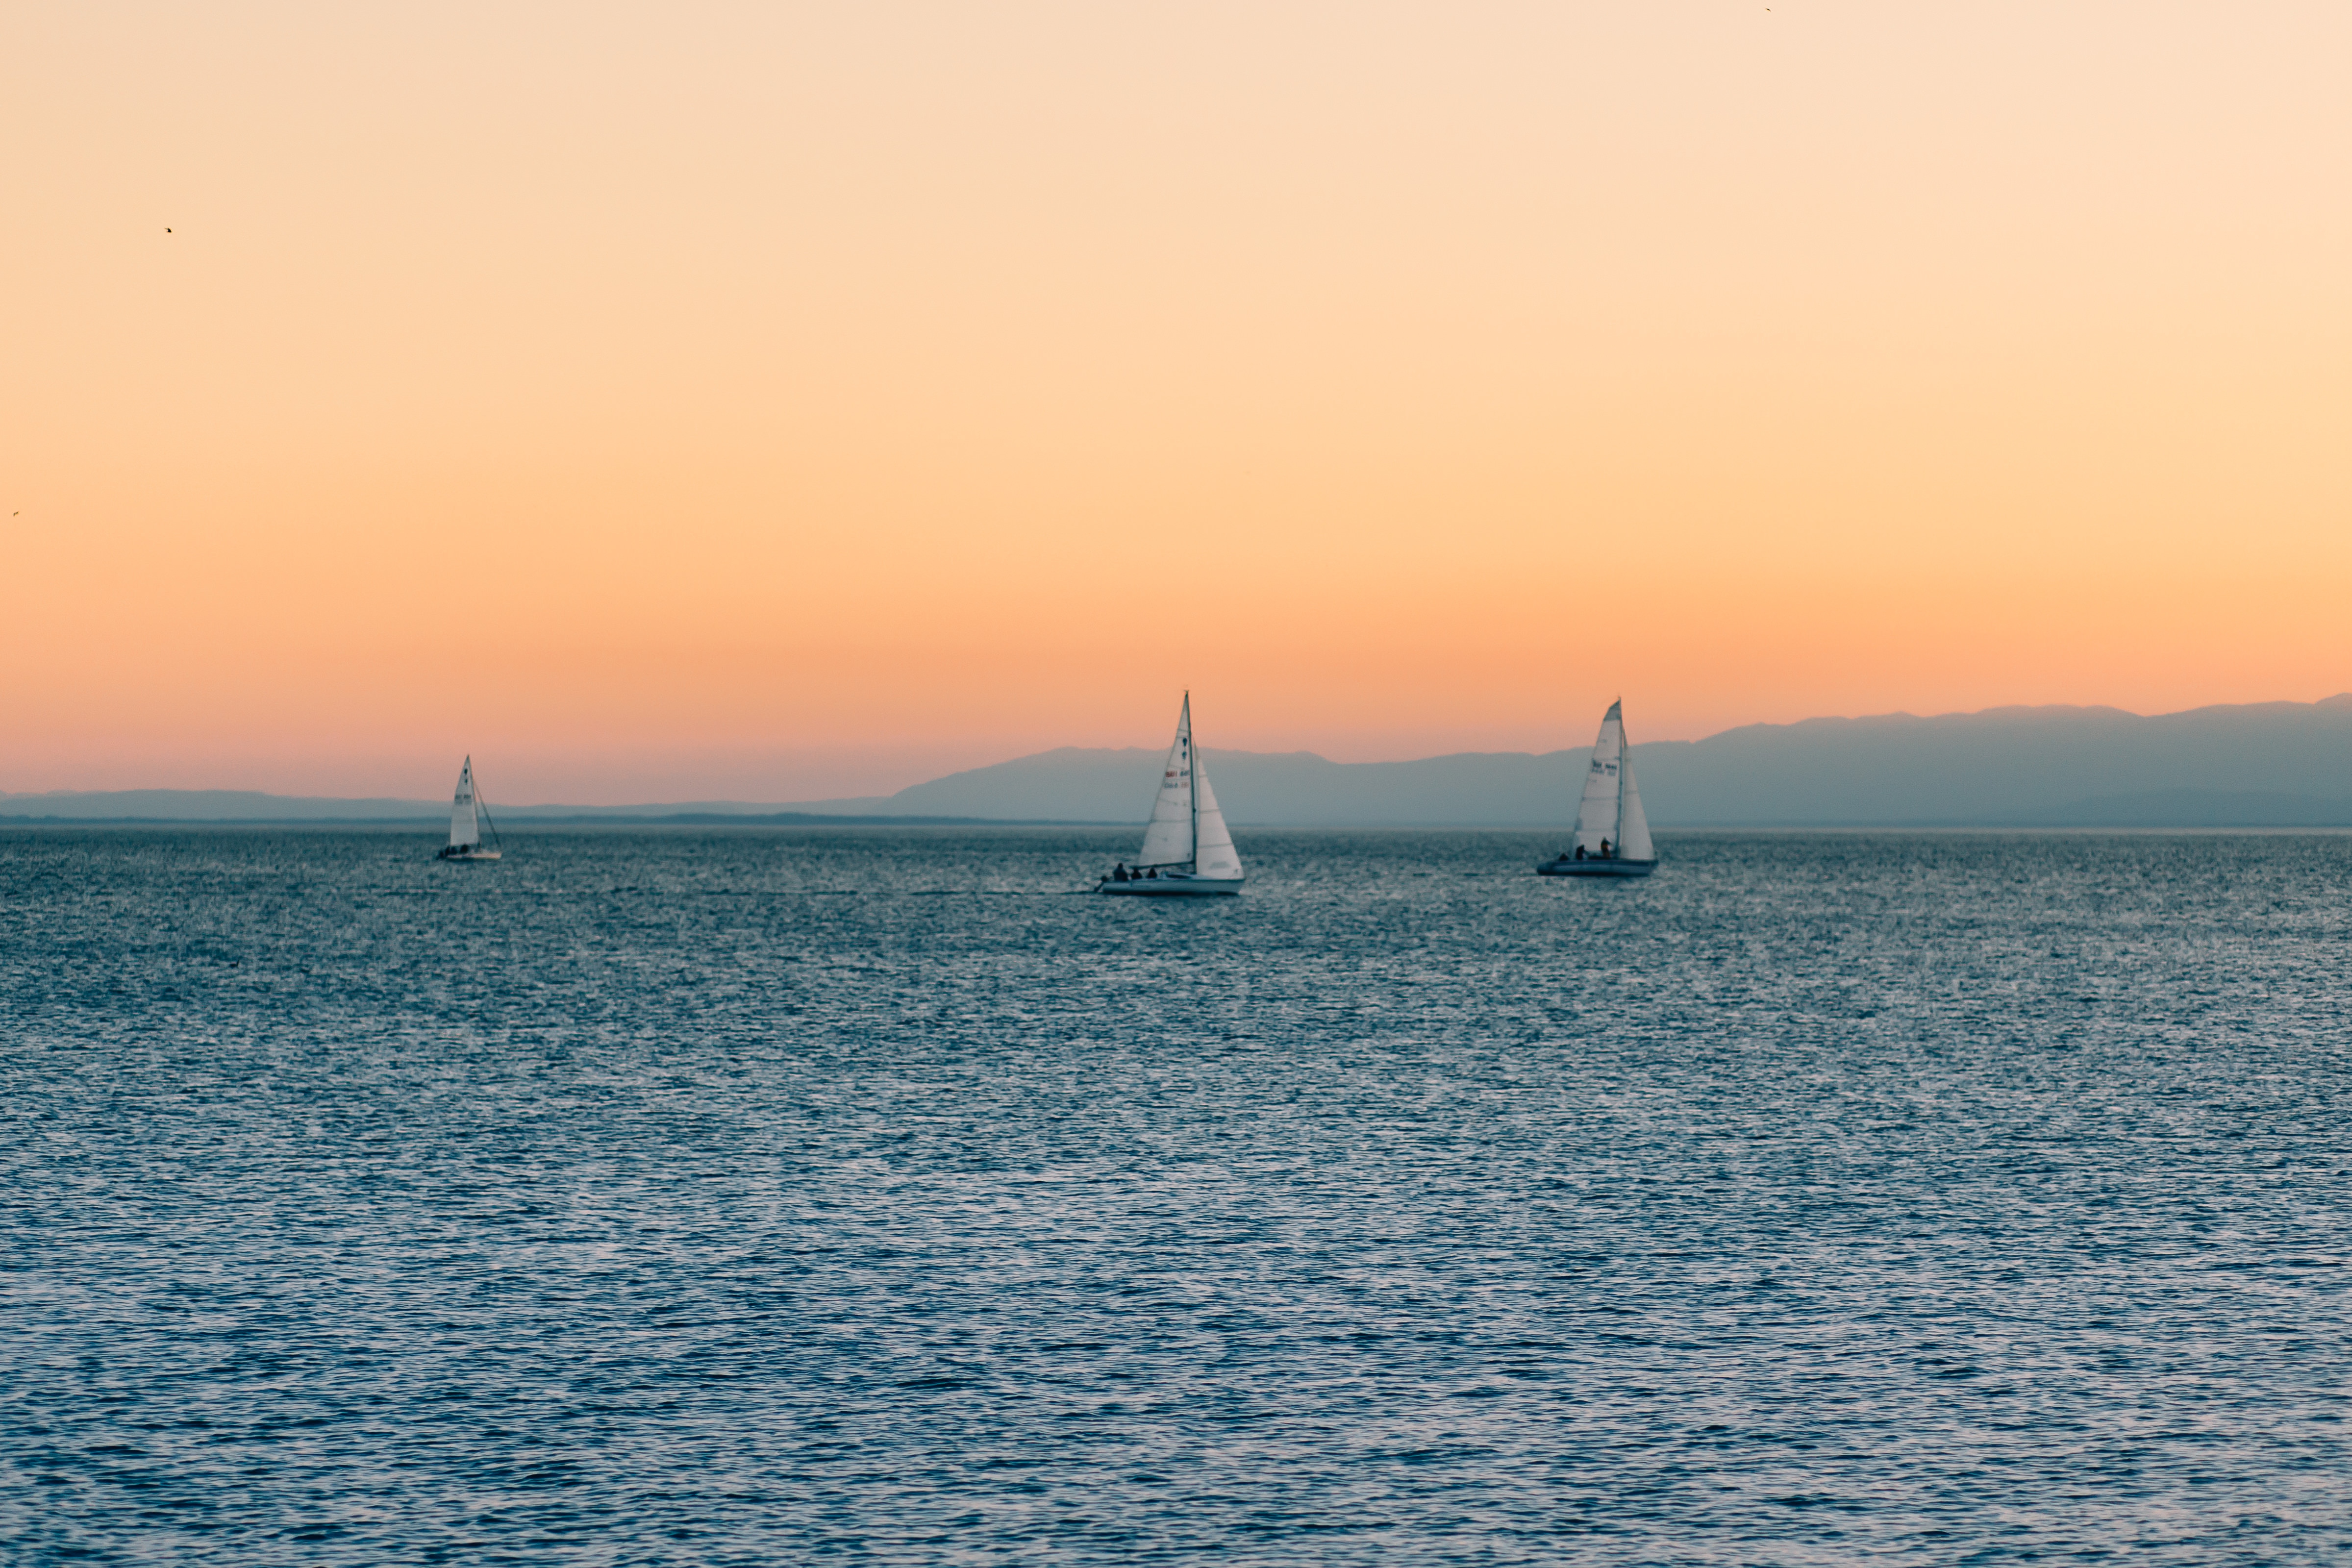
sky, sailing, horizon, boat, sea, sail, vehicle, sailboat, calm, atmospheric phenomenon, ocean, watercraft, dhow, sunset, evening, water transportation, recreation, wave, cloud, boating, coast, wind, mast, sailing ship, sound